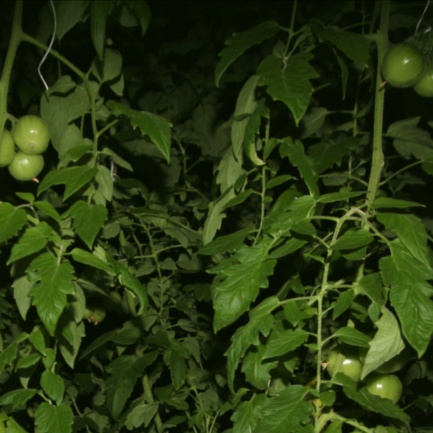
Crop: tomato